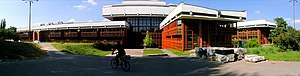
Kunstakademiet i Łódź
Władysław Strzemiński kunstakademi i Łódź